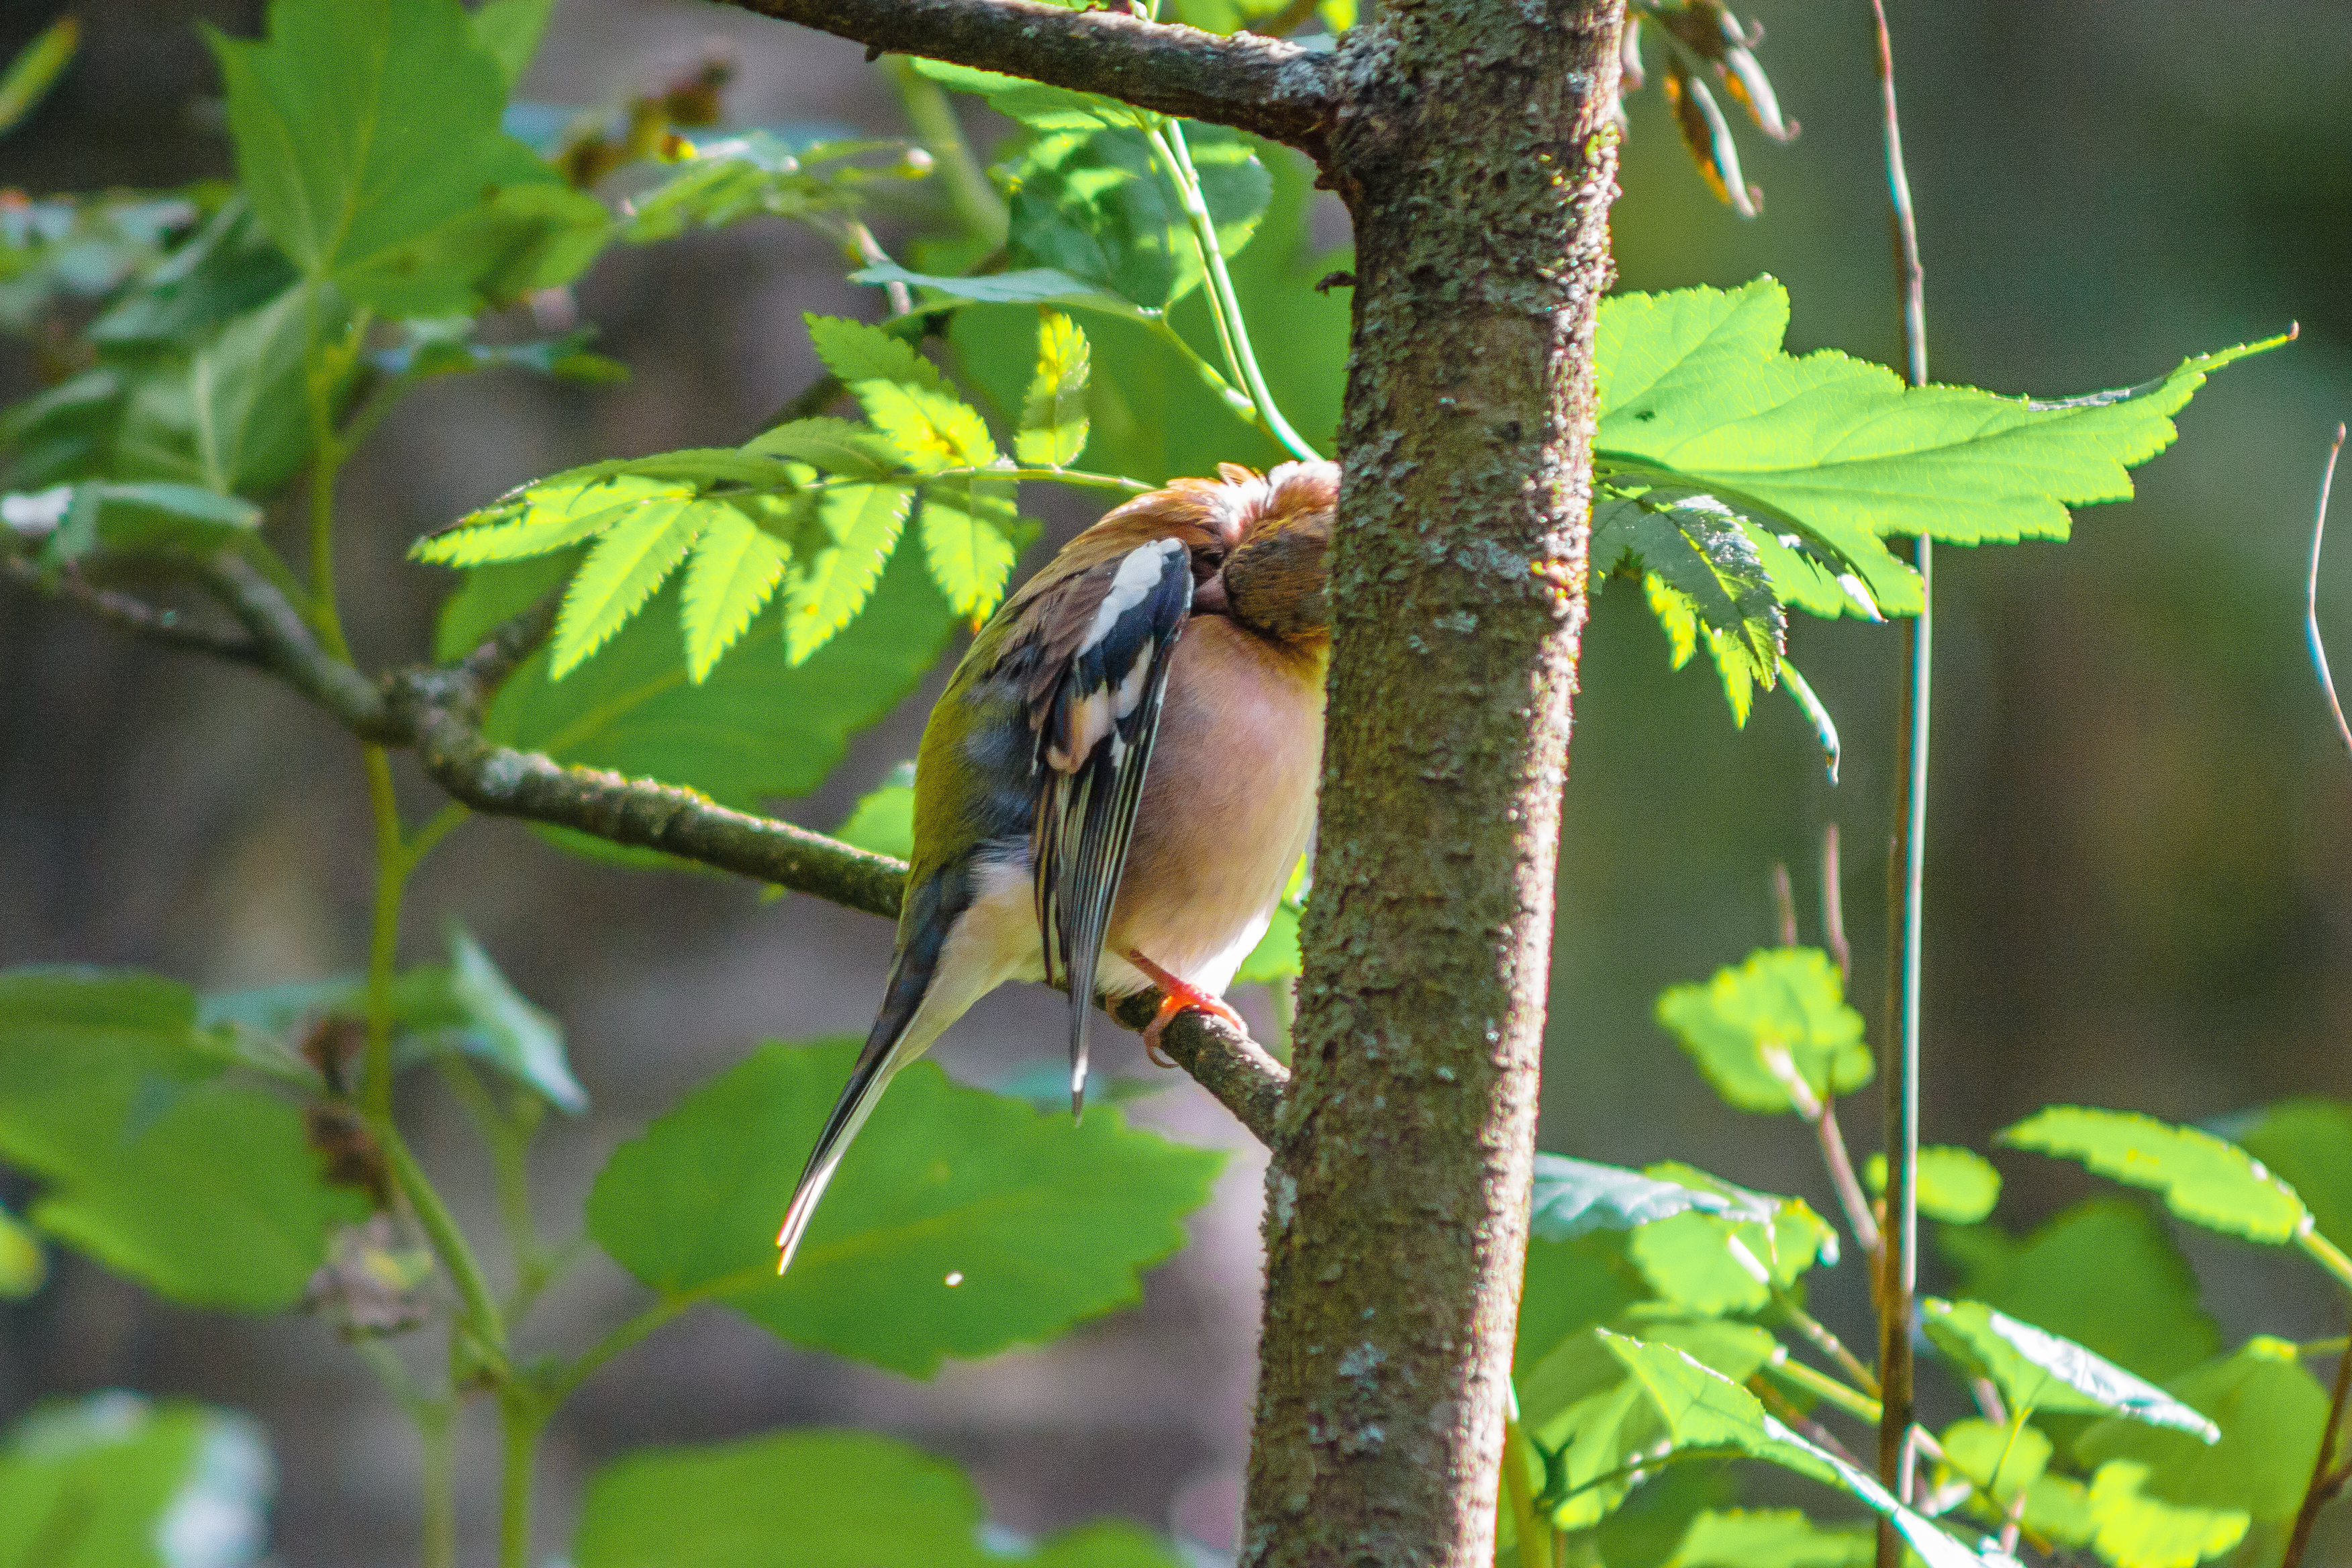
images, bird, twig, beak, branch, feather, songbird, tree, terrestrial plant, perching bird, tail, wildlife, plant, plant stem, old world flycatcher, finch, jungle, piciformes